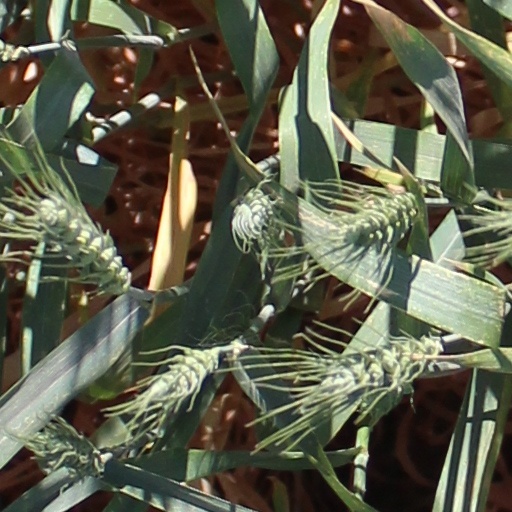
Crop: wheat